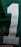
Number: 1